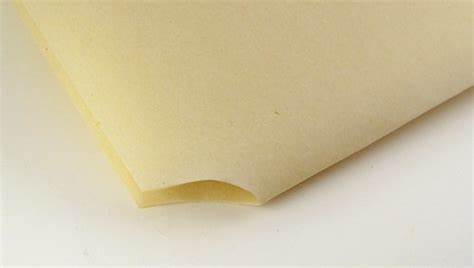
Waste category: paper